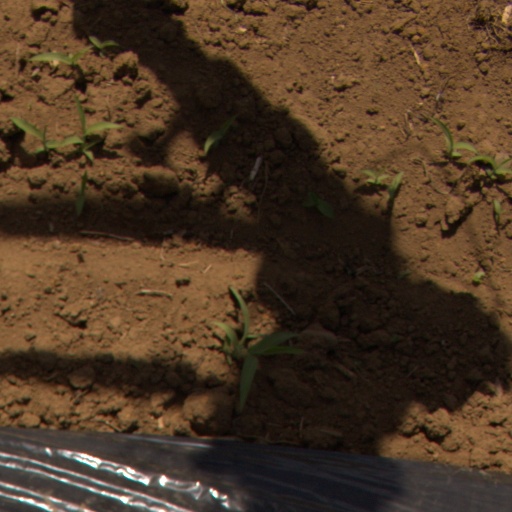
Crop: Jerusalem artichoke